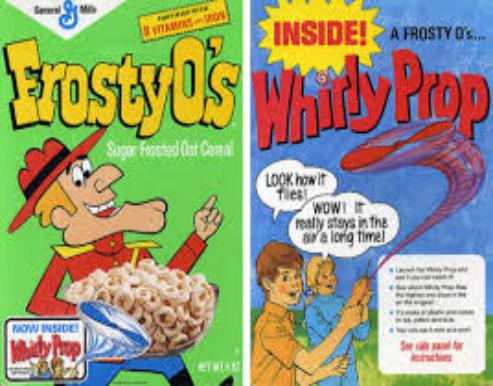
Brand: Frosty O's
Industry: Food